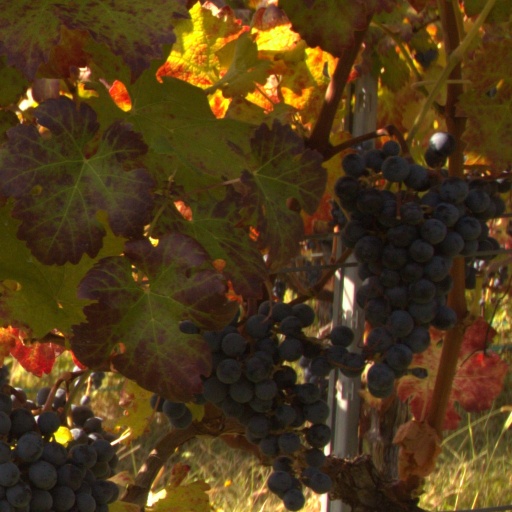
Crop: grape